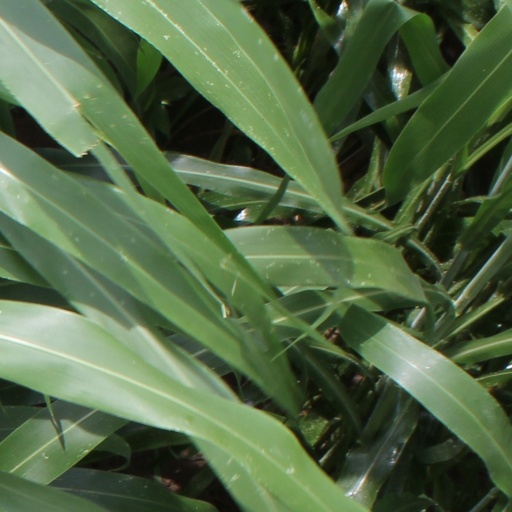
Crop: sorghum